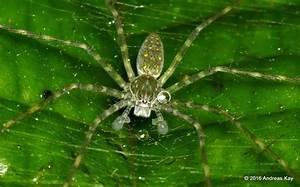
spider